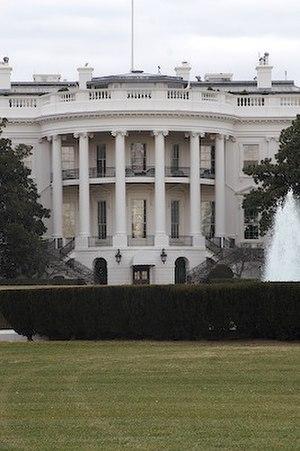
Un sole executive agreement désigne une procédure de négociations internationales en droit américain, se distinguant d'une part des traités, d'autre part des congressional-executive agreements. Cette distinction est interne au droit américain: pour le droit international, les accords pris selon chacune de ces procédures sont tous des traités. De manière générale, les « accords exécutifs » ne figurent pas explicitement dans la Constitution, mais ont été autorisés dès 1792 par une loi du Congrès concernant la poste.